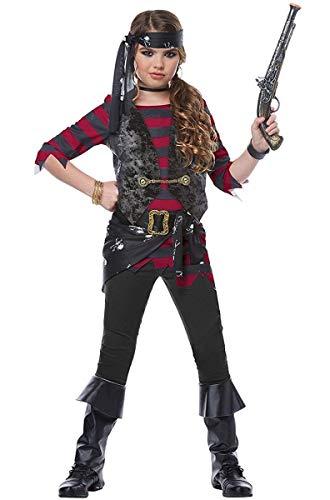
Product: Renegade Pirate Child Costume
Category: Toys & Games | Dress Up & Pretend Play | Costumes
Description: Great Condition.
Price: $17.89 - $34.99